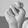
ASL letter: N